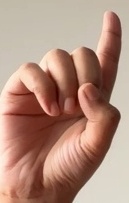
ASL sign: D